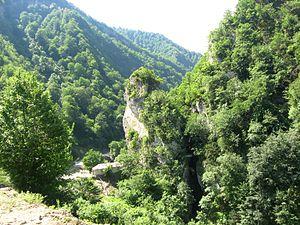
La région de Quba est une unité administrative du nord-est de l'Azerbaïdjan. Son centre administratif est la ville de Quba.